Loftleiðir

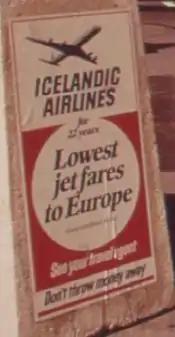
An Icelandic Airlines advertisement from May 1973, in New York's historic Fifth Avenue.

The geographical position of Iceland in the Atlantic Ocean between Europe and America allowed Loftleiðir to offer passenger flights between the two continents with an intermediate stop at its home airport at Reykjavík, thus operating at lower costs because of easier aircraft and crew logistics than its outer European or American competitors. The airline was chosen by many young Americans as a cheap means of travel to Europe, which earned it the title "Hippie Airline" from the late 1960s. During different state visits to Iceland, Bill and Hillary Clinton both remembered the experience of their flights with Loftleiðir.